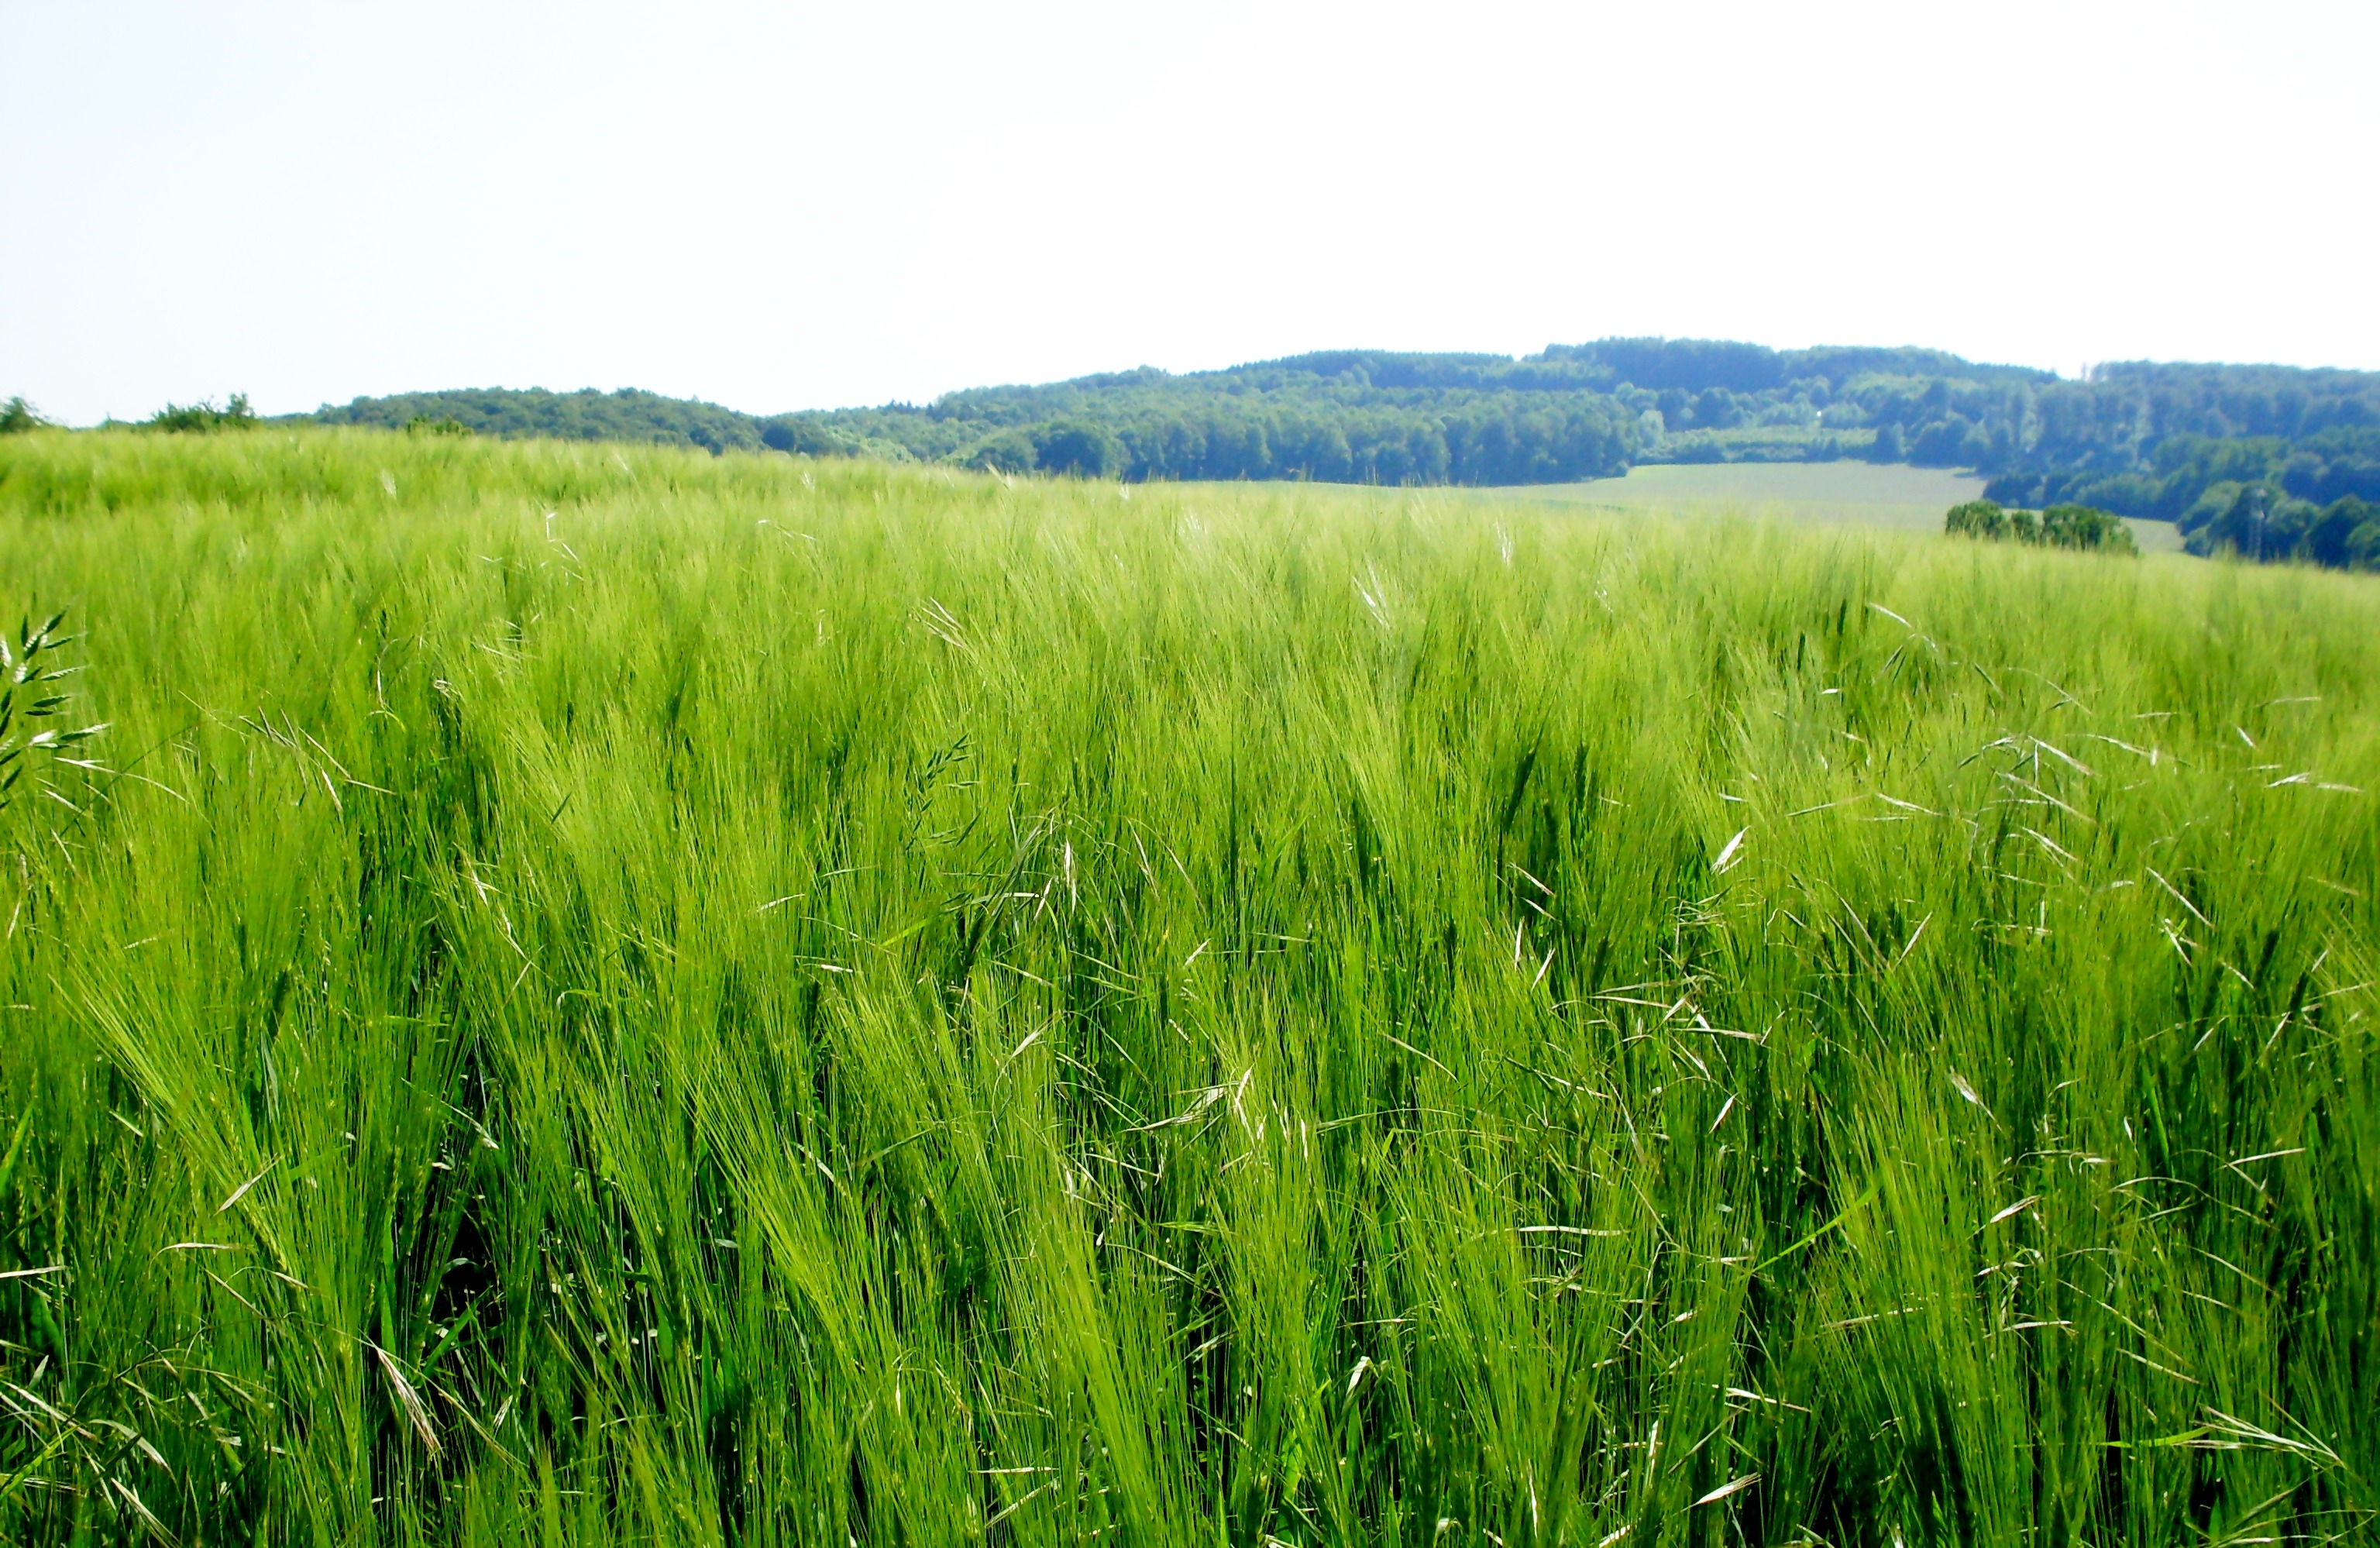
landscape, grass, plant, sun, field, lawn, meadow, barley, wheat, prairie, summer, green, crop, pasture, soil, freedom, agriculture, plain, fields, grassland, wetland, cereals, habitat, ecosystem, paddy field, natural environment, grass family, land plant, landscape summer